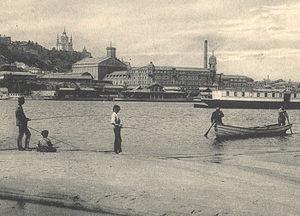
Les Moulins Brodsky sont les plus grandes installallations minotières de Kiev pendant la fin de l'empire russe, de 1857 à 1920. Le seul vestige ayant survécu jusqu'à présent est un imposant silo à grain qui domine la place des postes du quartier de Podil sur les bords du Dniepr.